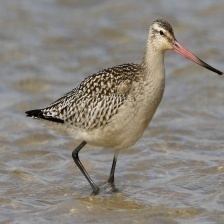
Species: BAR-TAILED GODWIT
Scientific name: LIMOSA LAPPONICA